Thomas Strangman

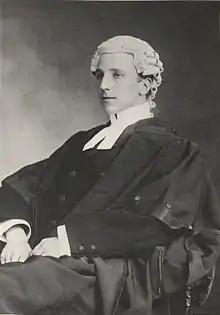
Sir Thomas Strangman in his wig and gown

Sir Thomas Joseph Strangman QC (7 January 1873 – 8 October 1971) was a British barrister who spent much of his career in India.